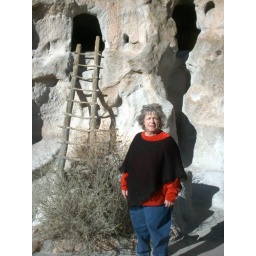
Before a cave dwelling/room in the canyon wall